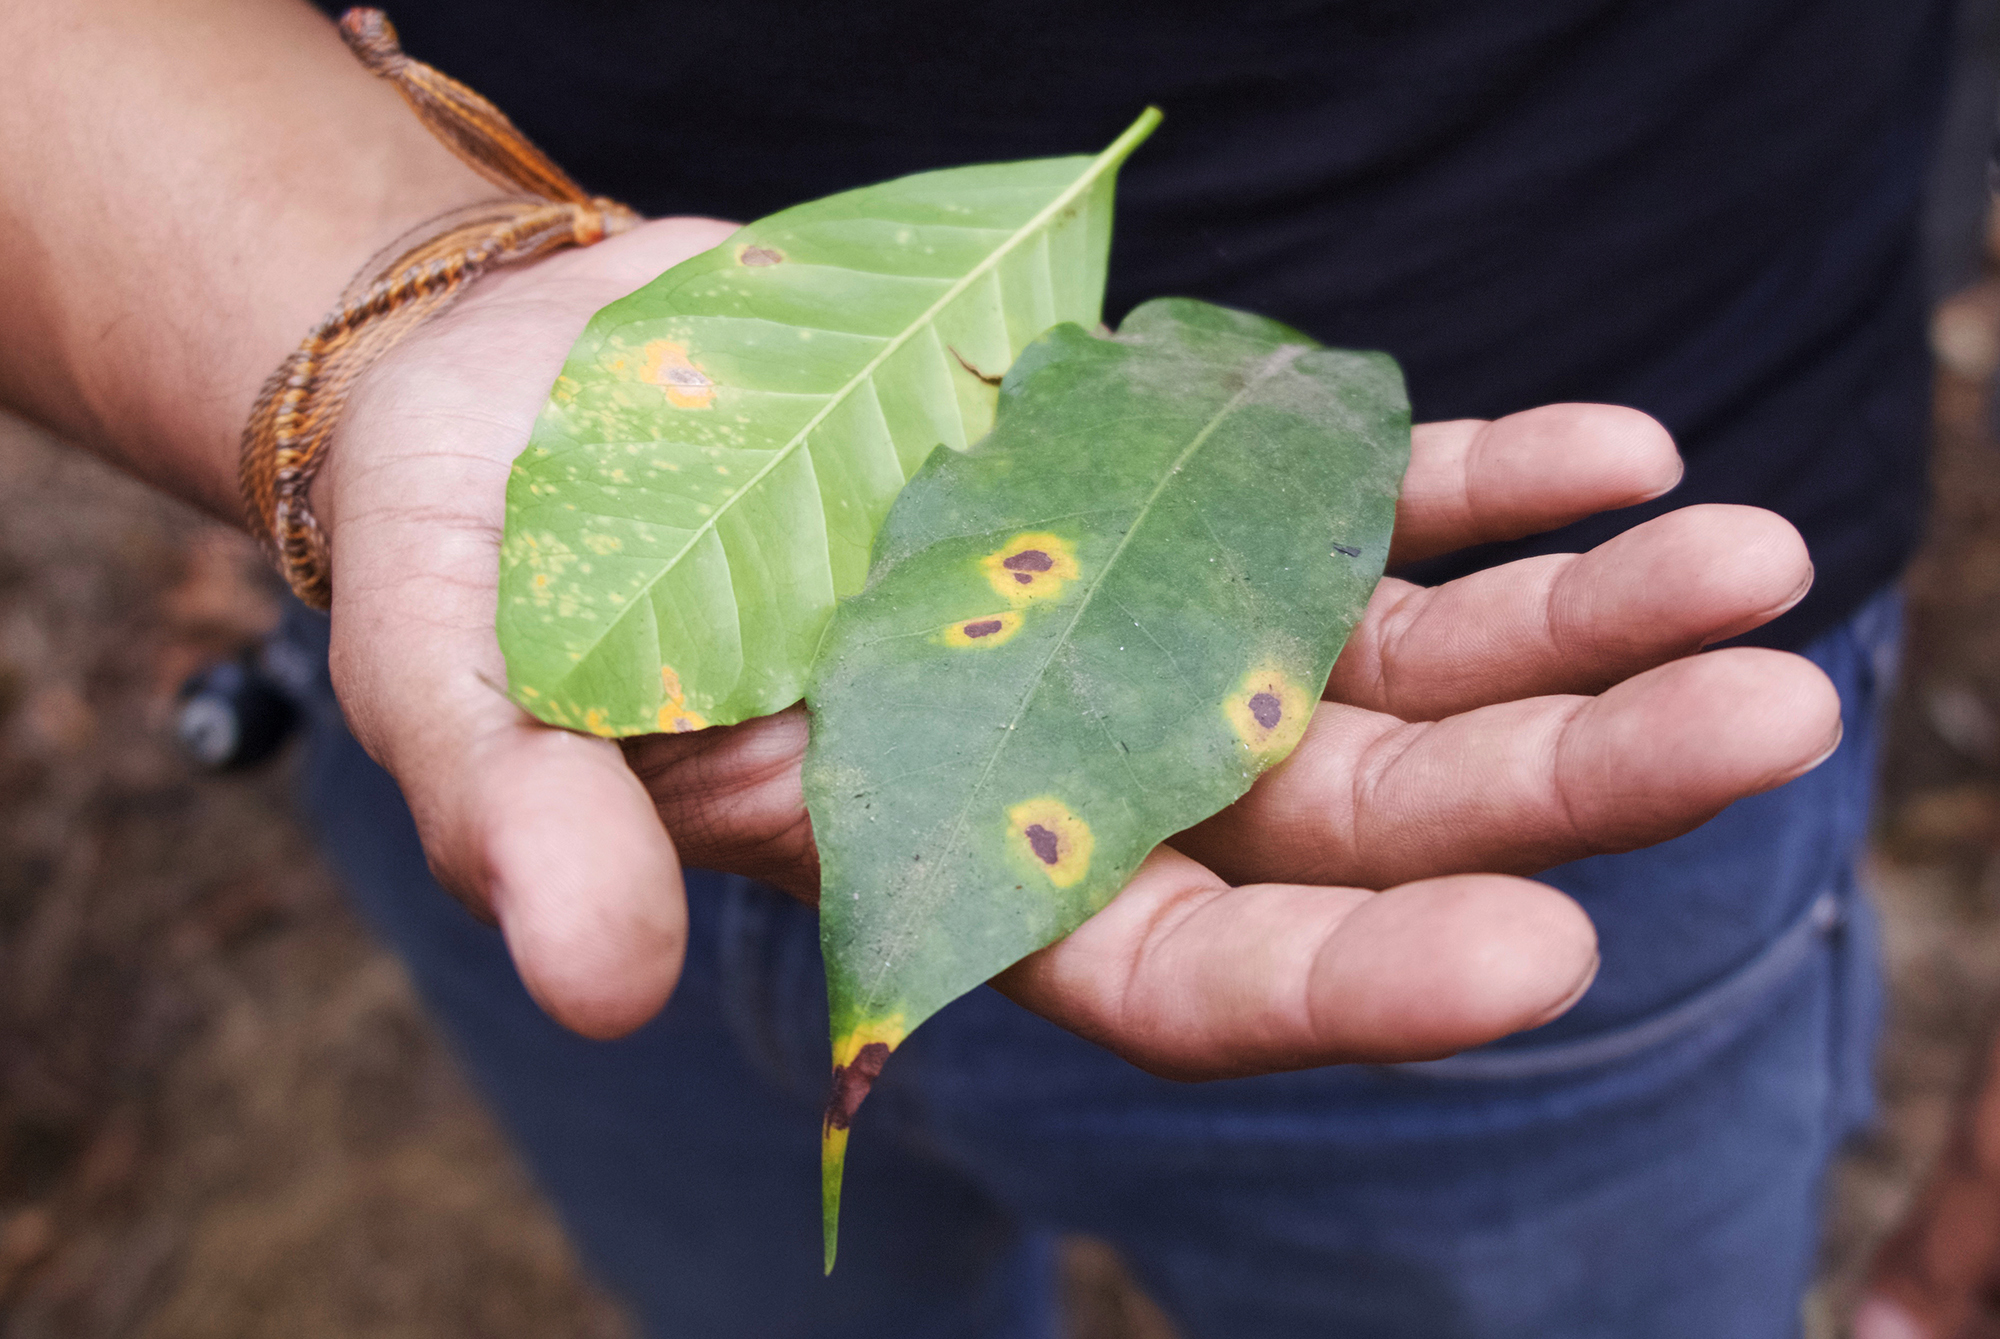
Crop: unknown
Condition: coffee_coffee_rust